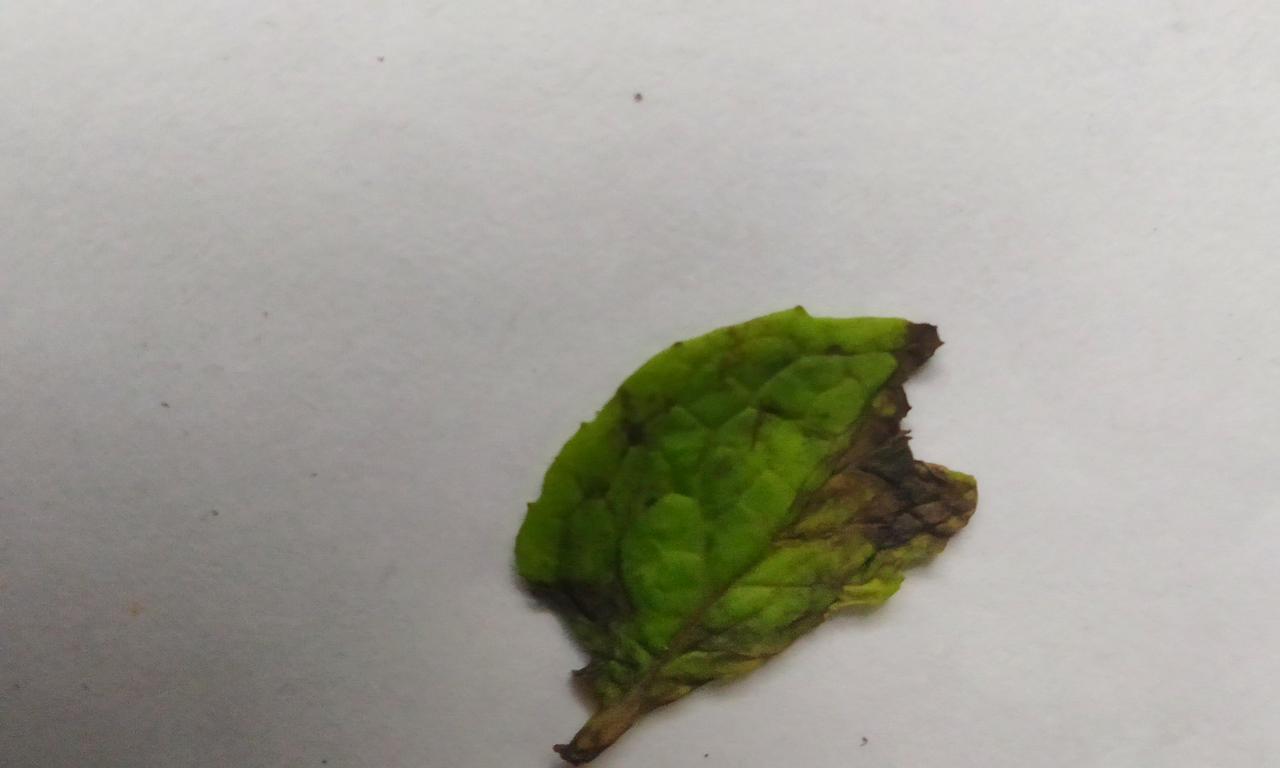
Label: Spoiled